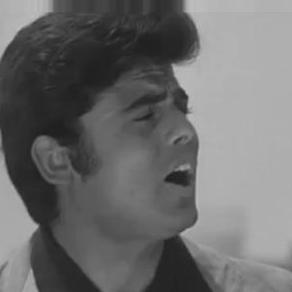
Age: 25